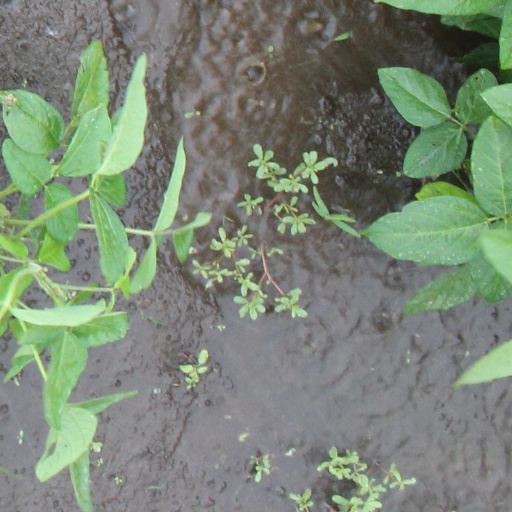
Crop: soybean